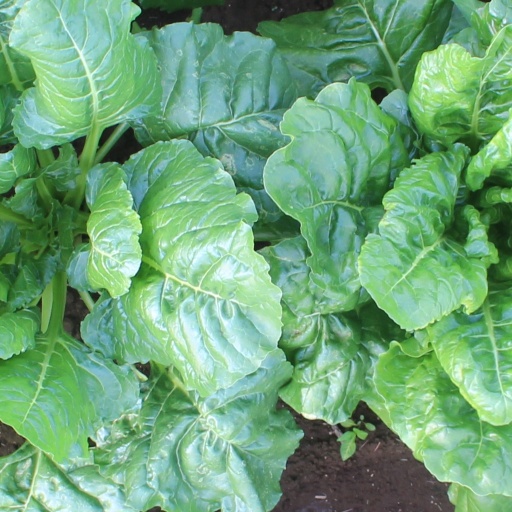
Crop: sugar beet